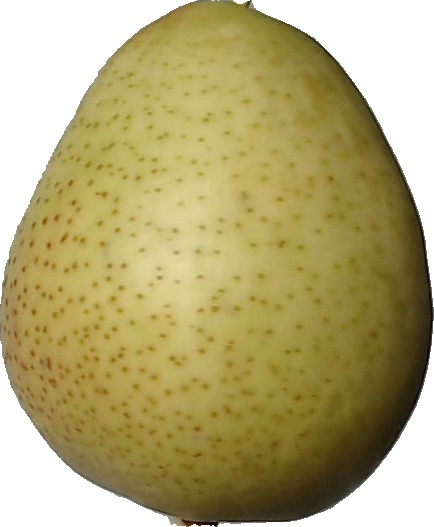
Label: pear_1